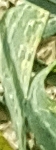
Label: Wheat___Yellow_Rust